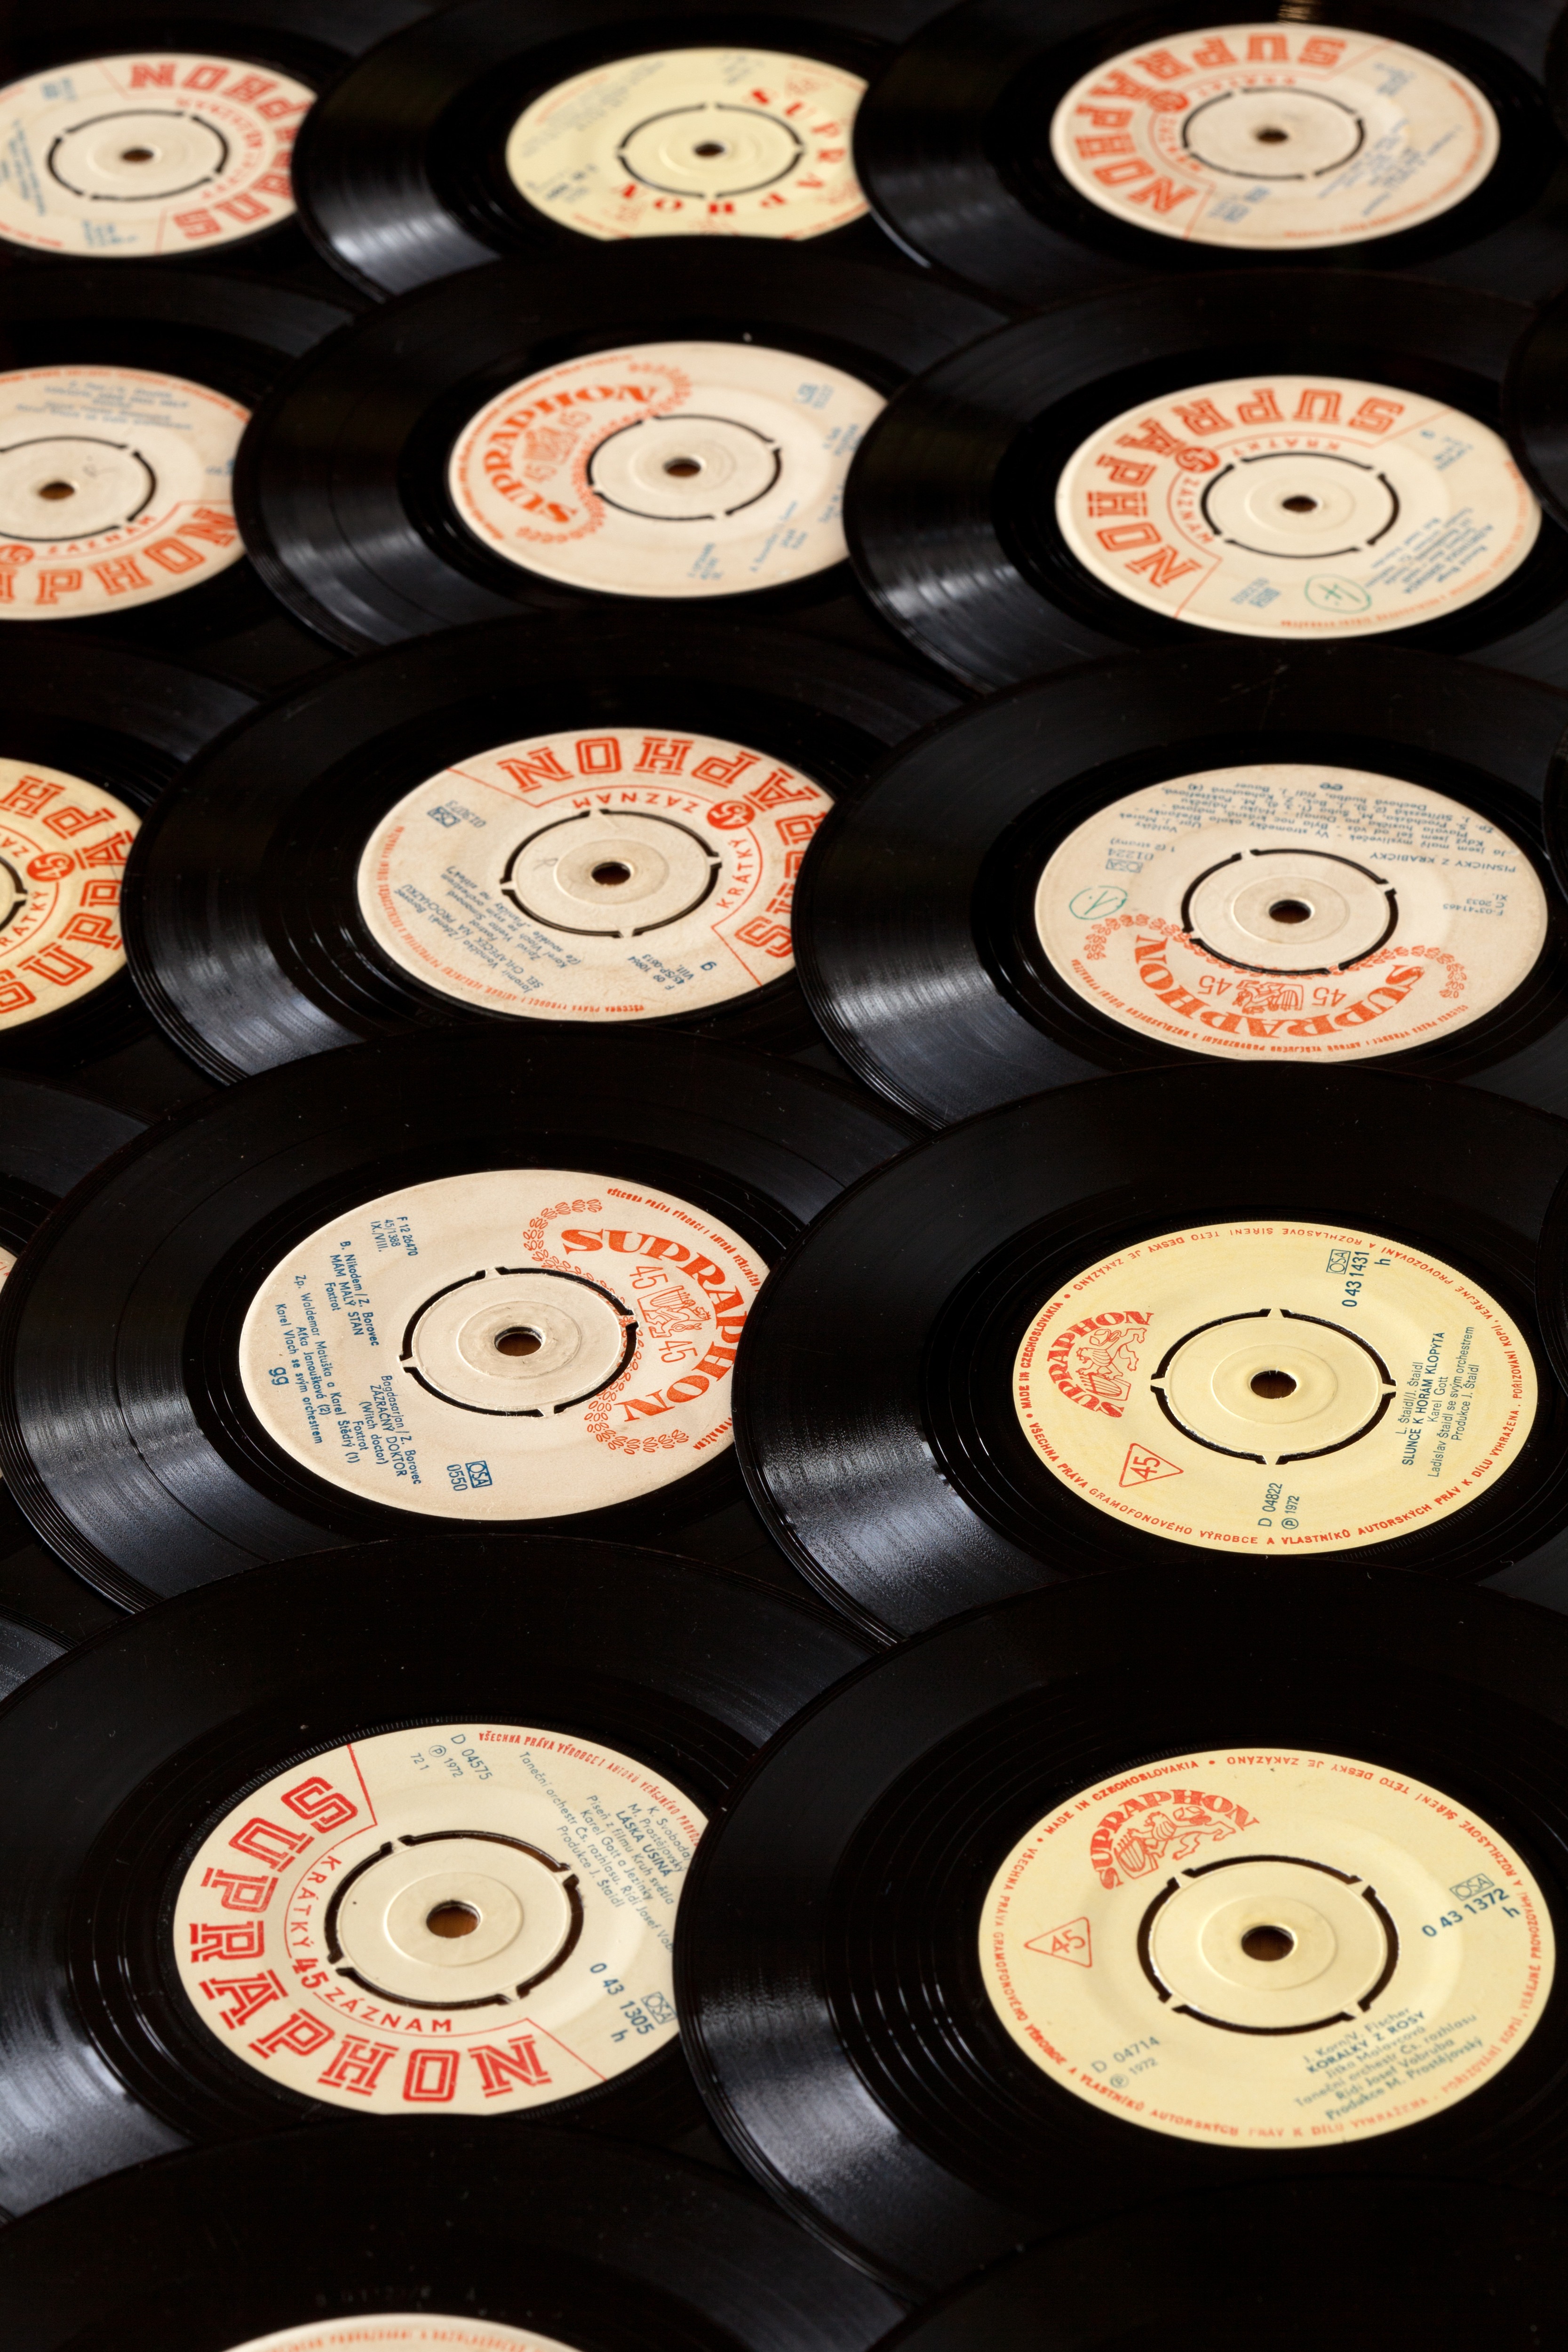
record, music, vinyl, abstract, technology, track, vintage, wheel, play, retro, number, old, pattern, black, circle, label, art, background, illustration, audio, sound, disco, disc, gramophone